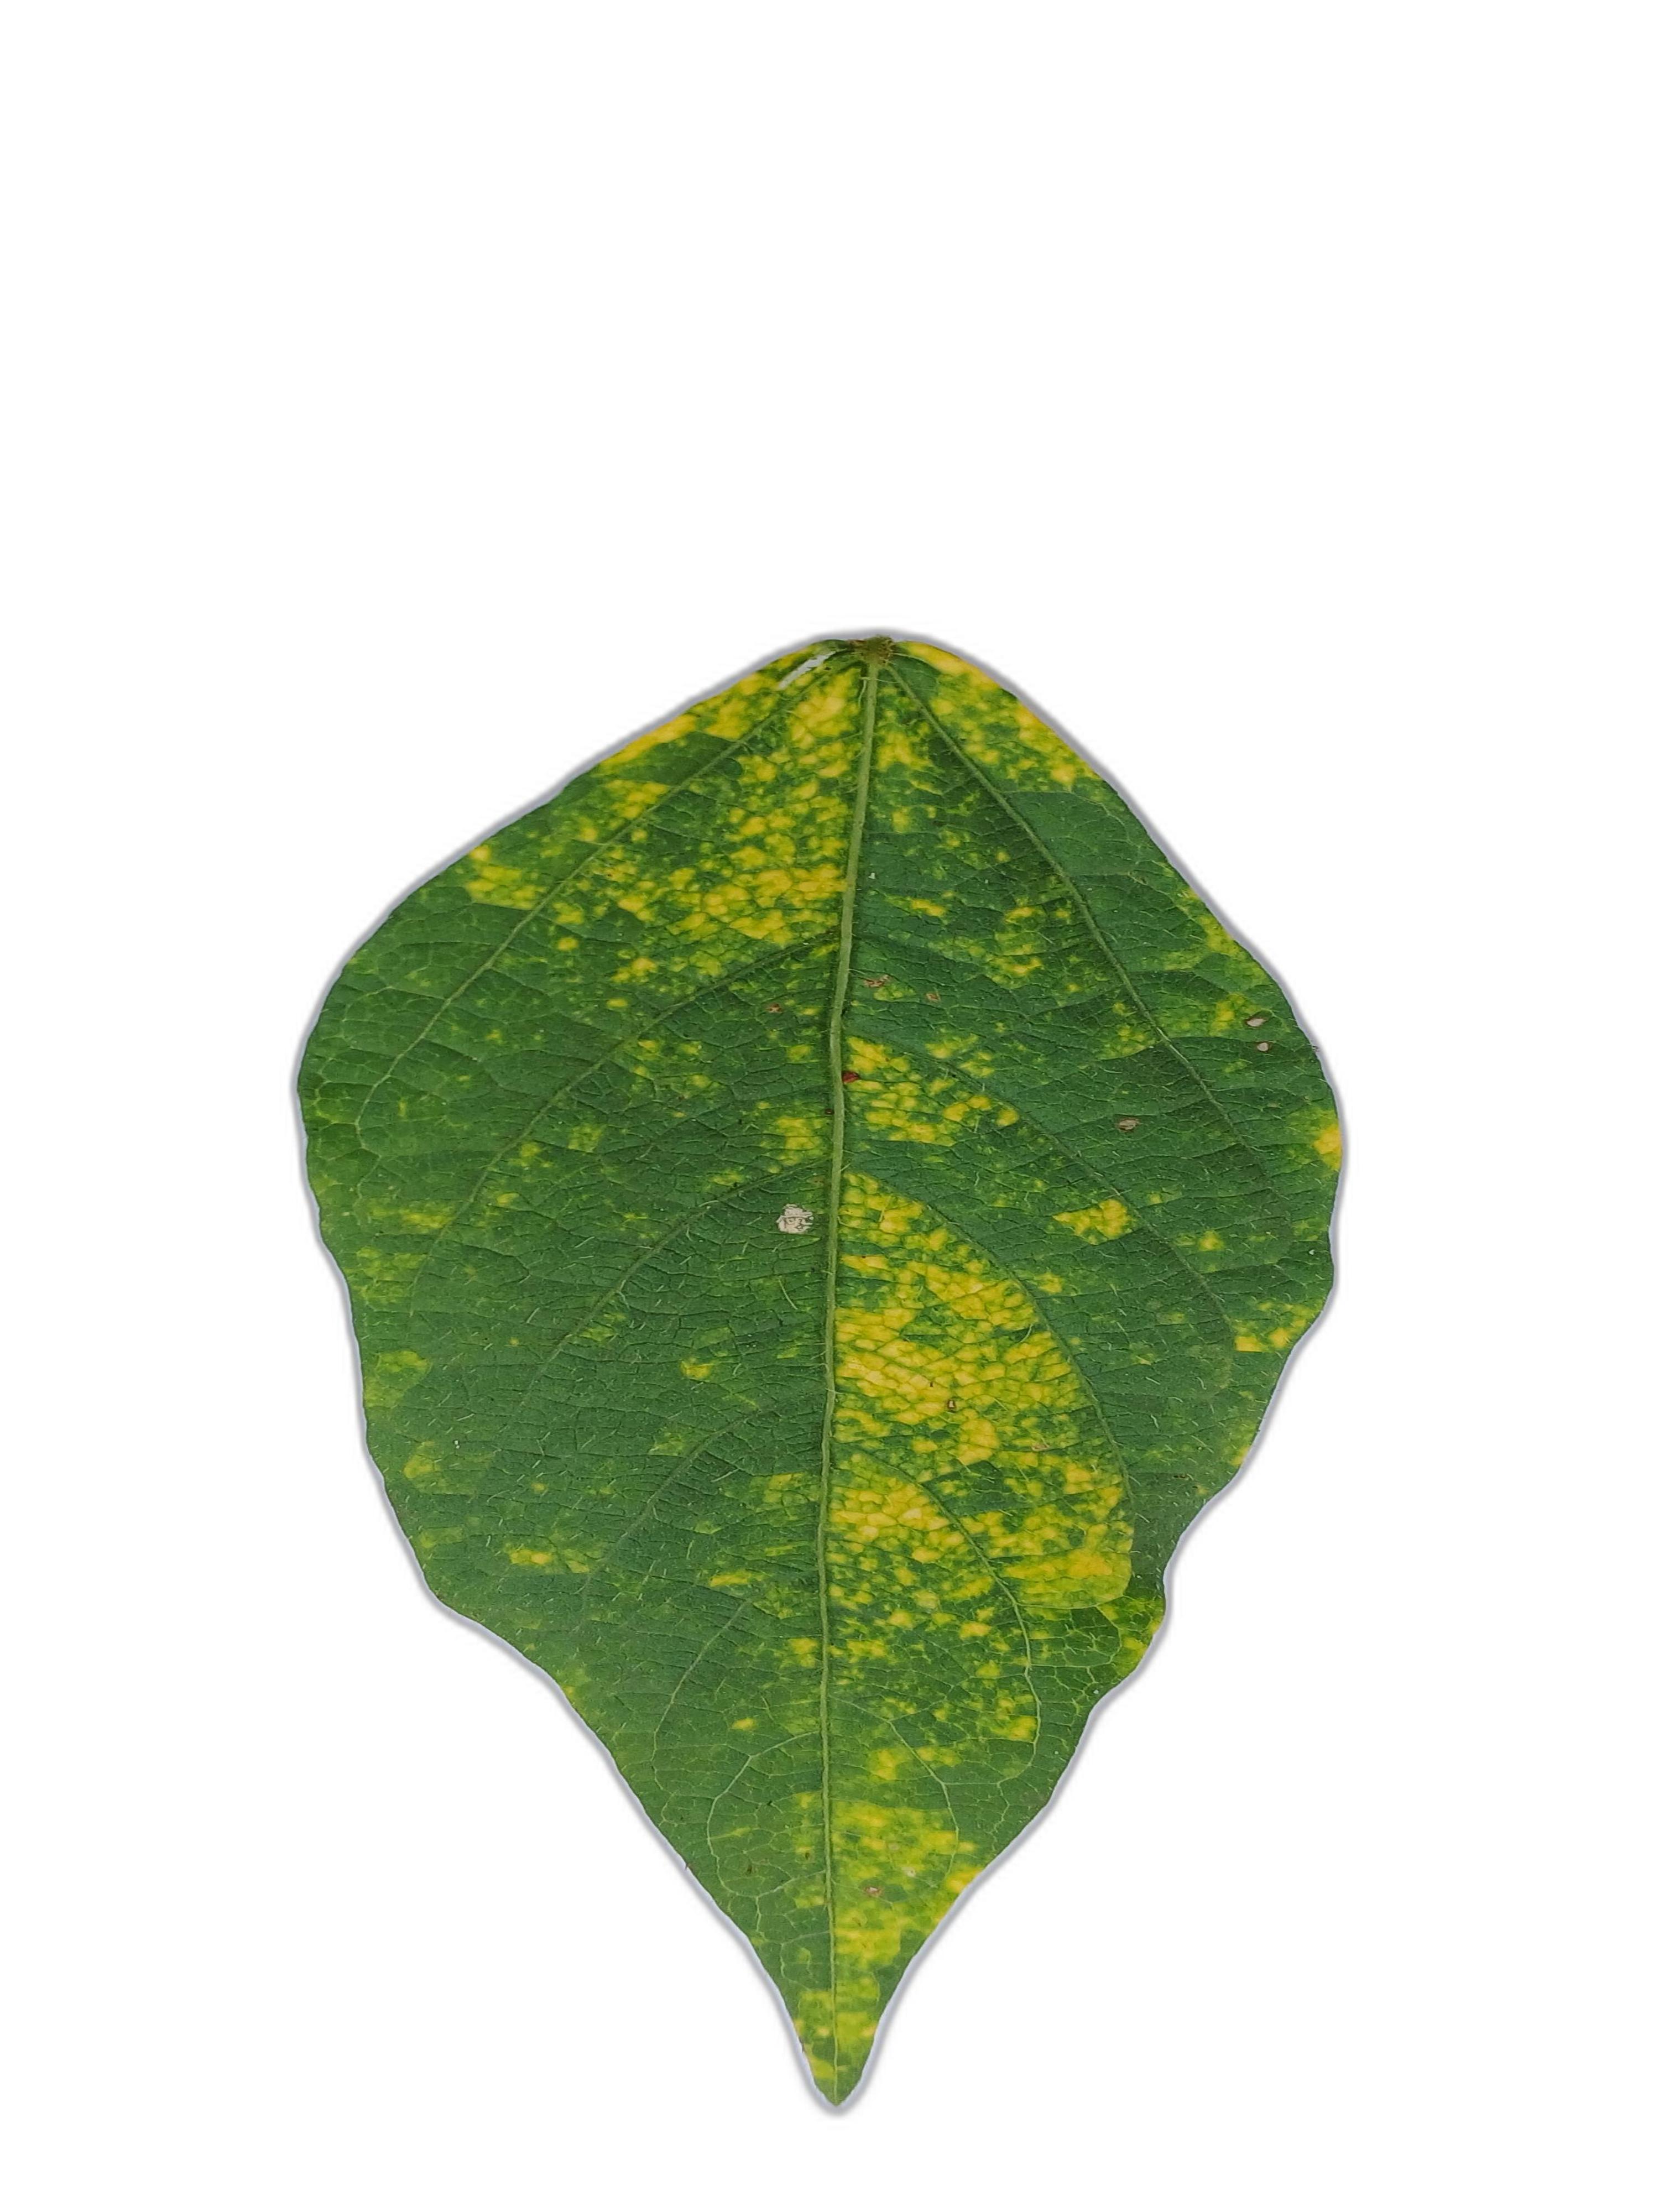
Label: Yellow Mosaic